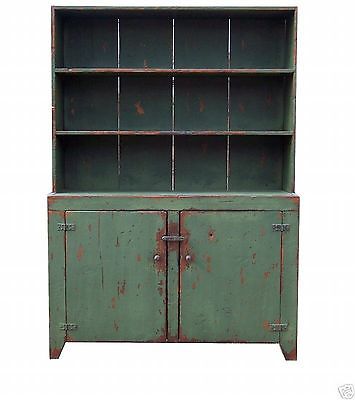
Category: cabinet